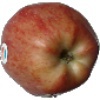
Label: Apple Red 1